Jeanette Nolan

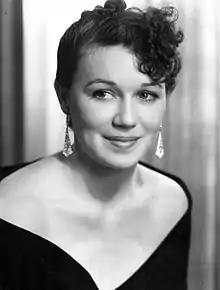
Nolan in 1935

Jeanette Nolan (December 30, 1911 – June 5, 1998) was an American actress. Nominated for four Emmy Awards, she had roles in the television series "The Virginian" (1962–1971) and "Dirty Sally" (1974) and in films such as "Macbeth" (1948).